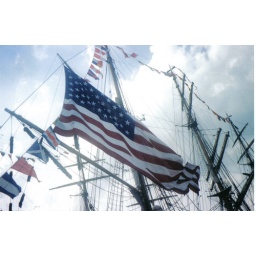
A flag flying over a tall ship